Center-pivot irrigation

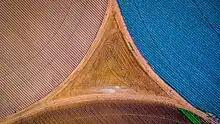
The crops are planted in circles for efficient irrigation.

Groundwater levels decrease when the rate of extraction by irrigation exceeds the rate of recharge. By 2013 it was shown that counterintuitively, as the water consumption efficiency of center-pivot irrigation improved over the years, farmers planted more intensively, irrigated more land, and grew thirstier crops. This is an example of Jevons paradox.